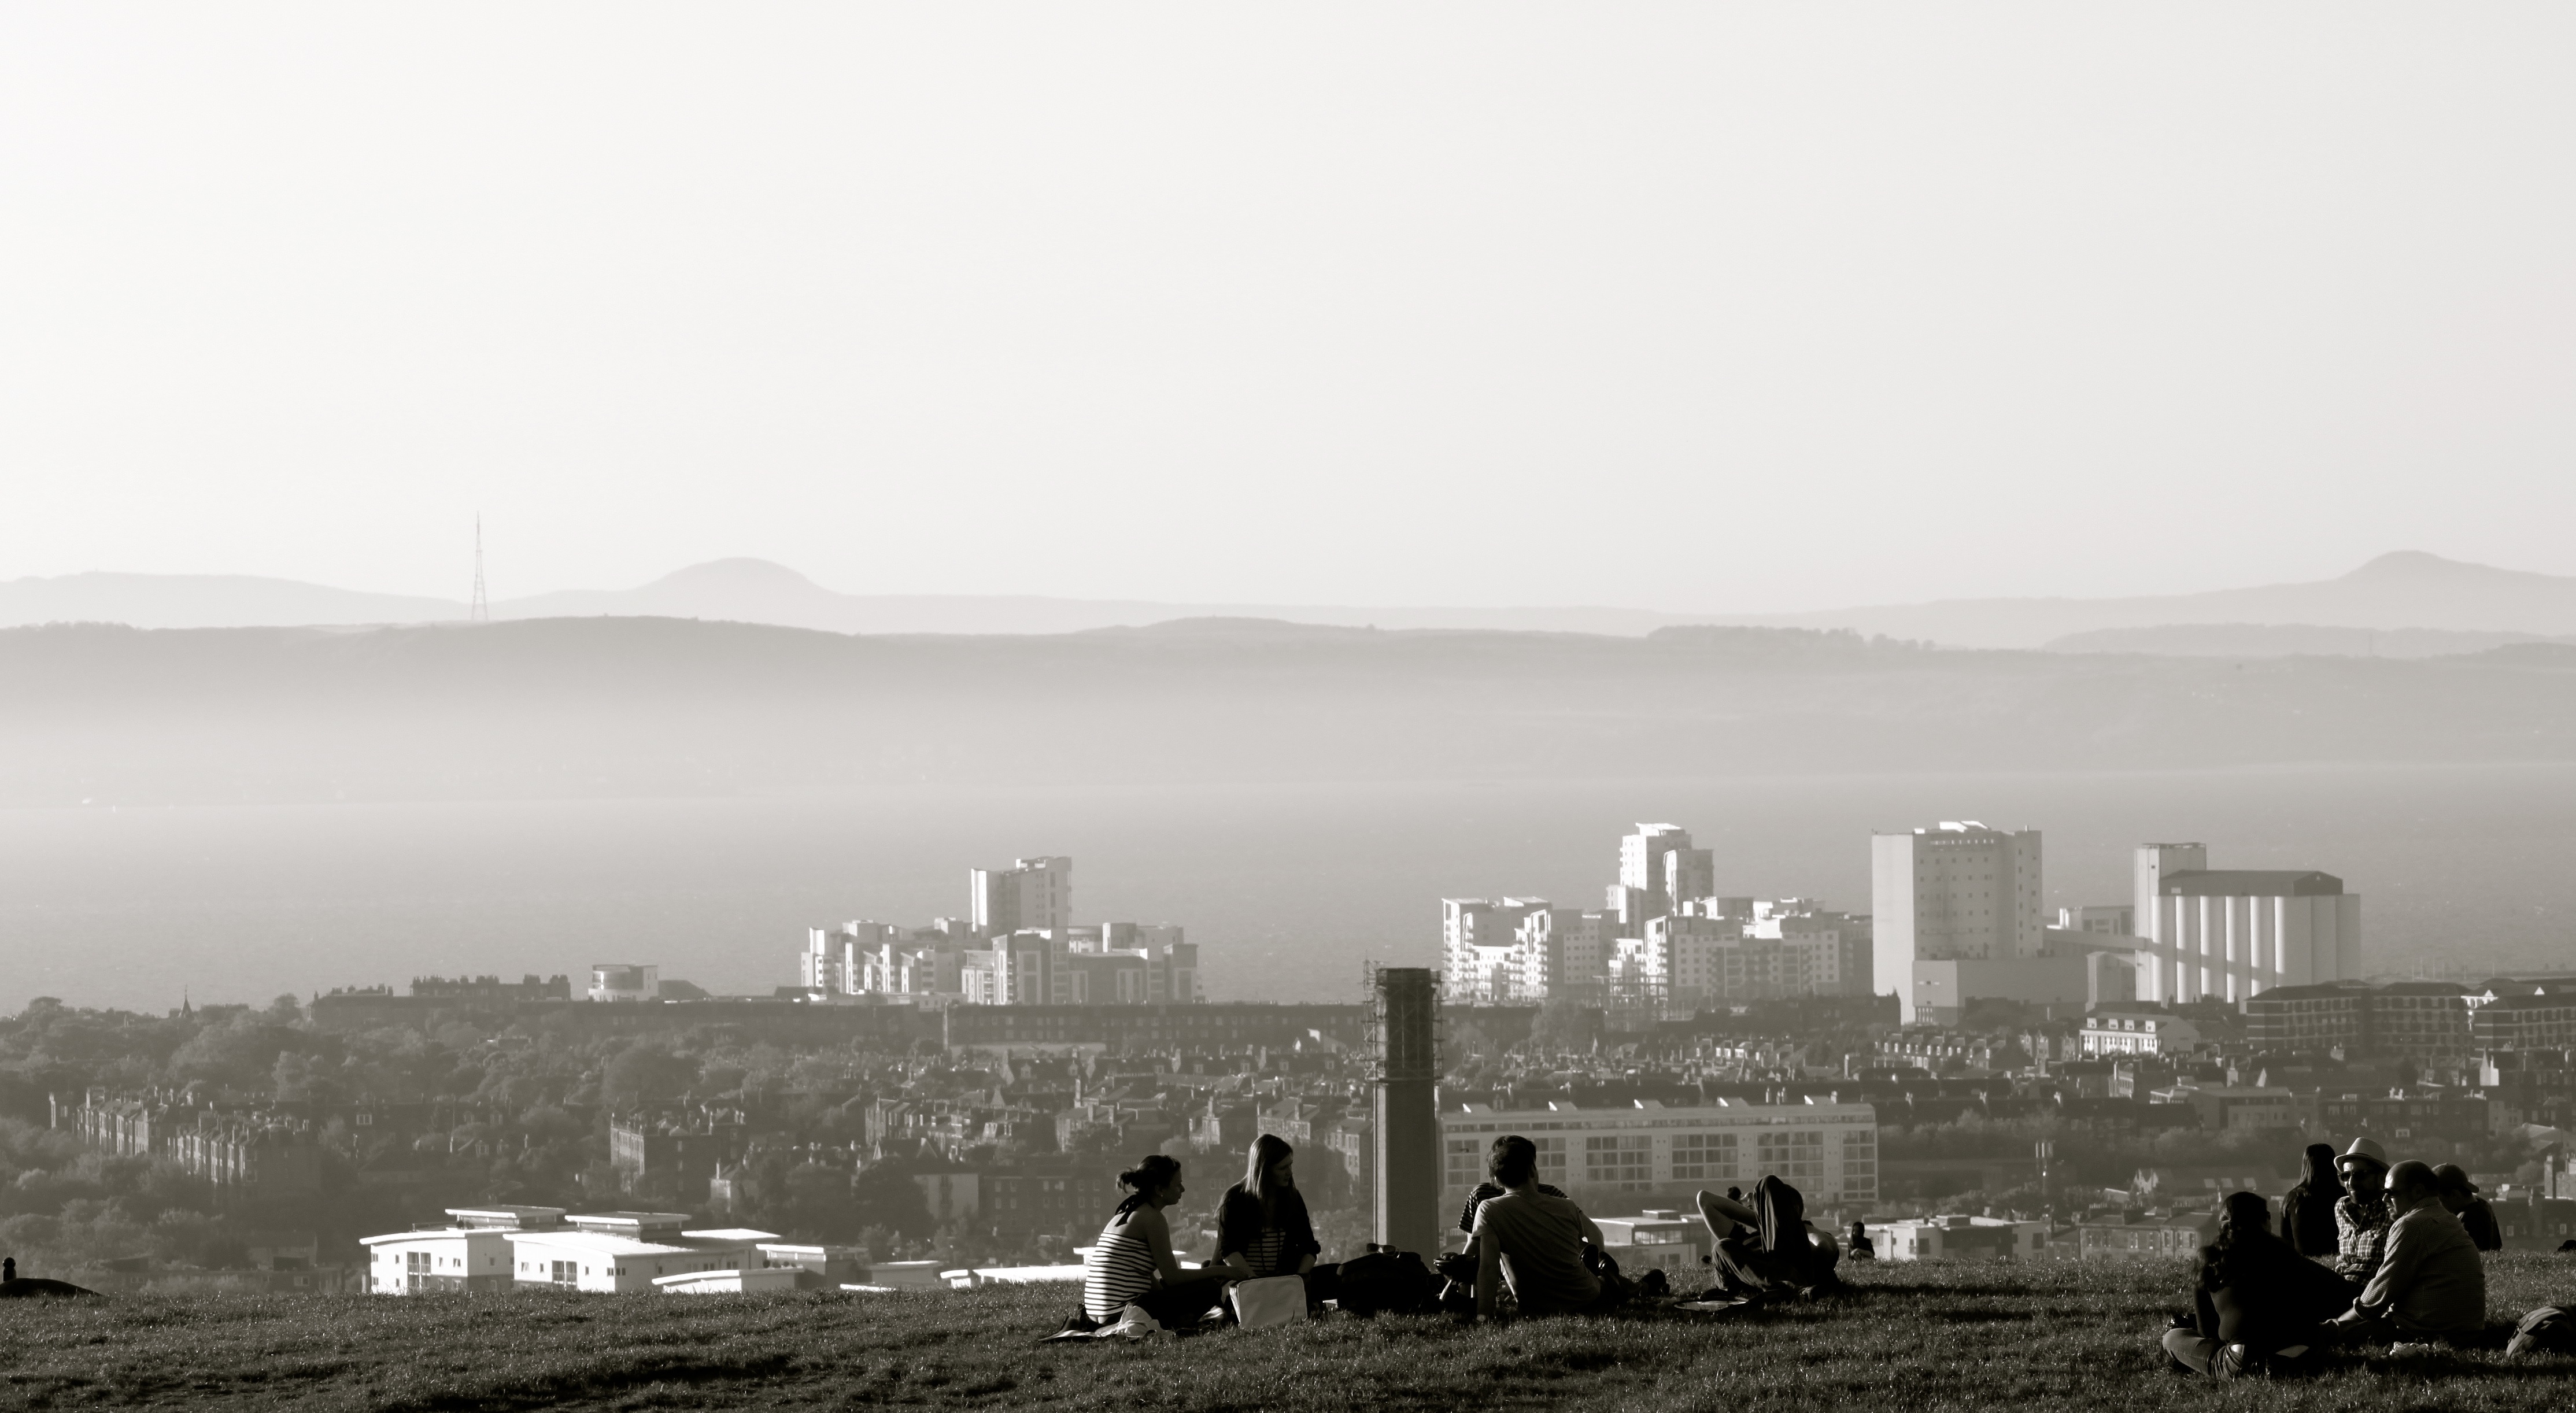
horizon, black and white, fog, mist, skyline, photography, morning, city, cityscape, weather, haze, monochrome, monochrome photography, atmospheric phenomenon, human settlement, atmosphere of earth